Irish nationality law

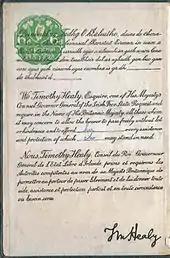
The image shows the text of the request page of the depicted passport in Irish, English, and French. The English text reads: "We, Timothy Healy, Esquire, one of His Majesty's Counsel, Governor General of the Irish Free State, Request and require in the Name of His Britannic Majesty, all those whom it may concern to allow the bearer to pass freely without let or hindrance, and to afford her every assistance and protection of which she may stand in need."

Resistance to the Union and desire for local self-governance led to the Irish War of Independence. Following the war, the island of Ireland was partitioned into two parts. Southern Ireland became the Irish Free State in 1922, while Northern Ireland remains part of the United Kingdom. When the Constitution of the Irish Free State came into force on 6 December 1922, any individual domiciled in Ireland automatically became an Irish citizen if they were born in Ireland, born to at least one parent who was born in Ireland, or living in Ireland for at least seven years prior to independence. Any person who already held citizenship of another country could choose not to accept Irish citizenship.